Temple of Amun, Jebel Barkal

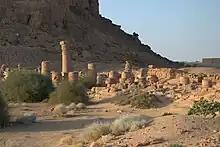
Southwest view of Amun Temple at Jebel Barkal

The Temple of Amun is an archaeological site at Jebel Barkal in Northern State, Sudan. It is situated about north of Khartoum near Karima. The temple stands near a large bend of the Nile River, in the region that was called Nubia in ancient times. The Temple of Amun, one of the largest temples at Jebel Barkal, is considered sacred to the local population. Not only was the Amun temple a main centre of what at one time was considered to be an almost universal religion, but, along with the other archaeological sites at Jebel Barkal, it was representative of the revival of Egyptian religious values. Up to the middle of the 19th century, the temple was subjected to vandalism, destruction, and indiscriminate plundering, before it came under state protection.